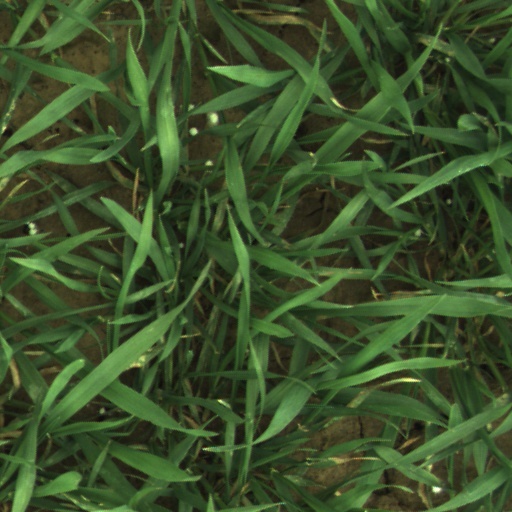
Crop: wheat